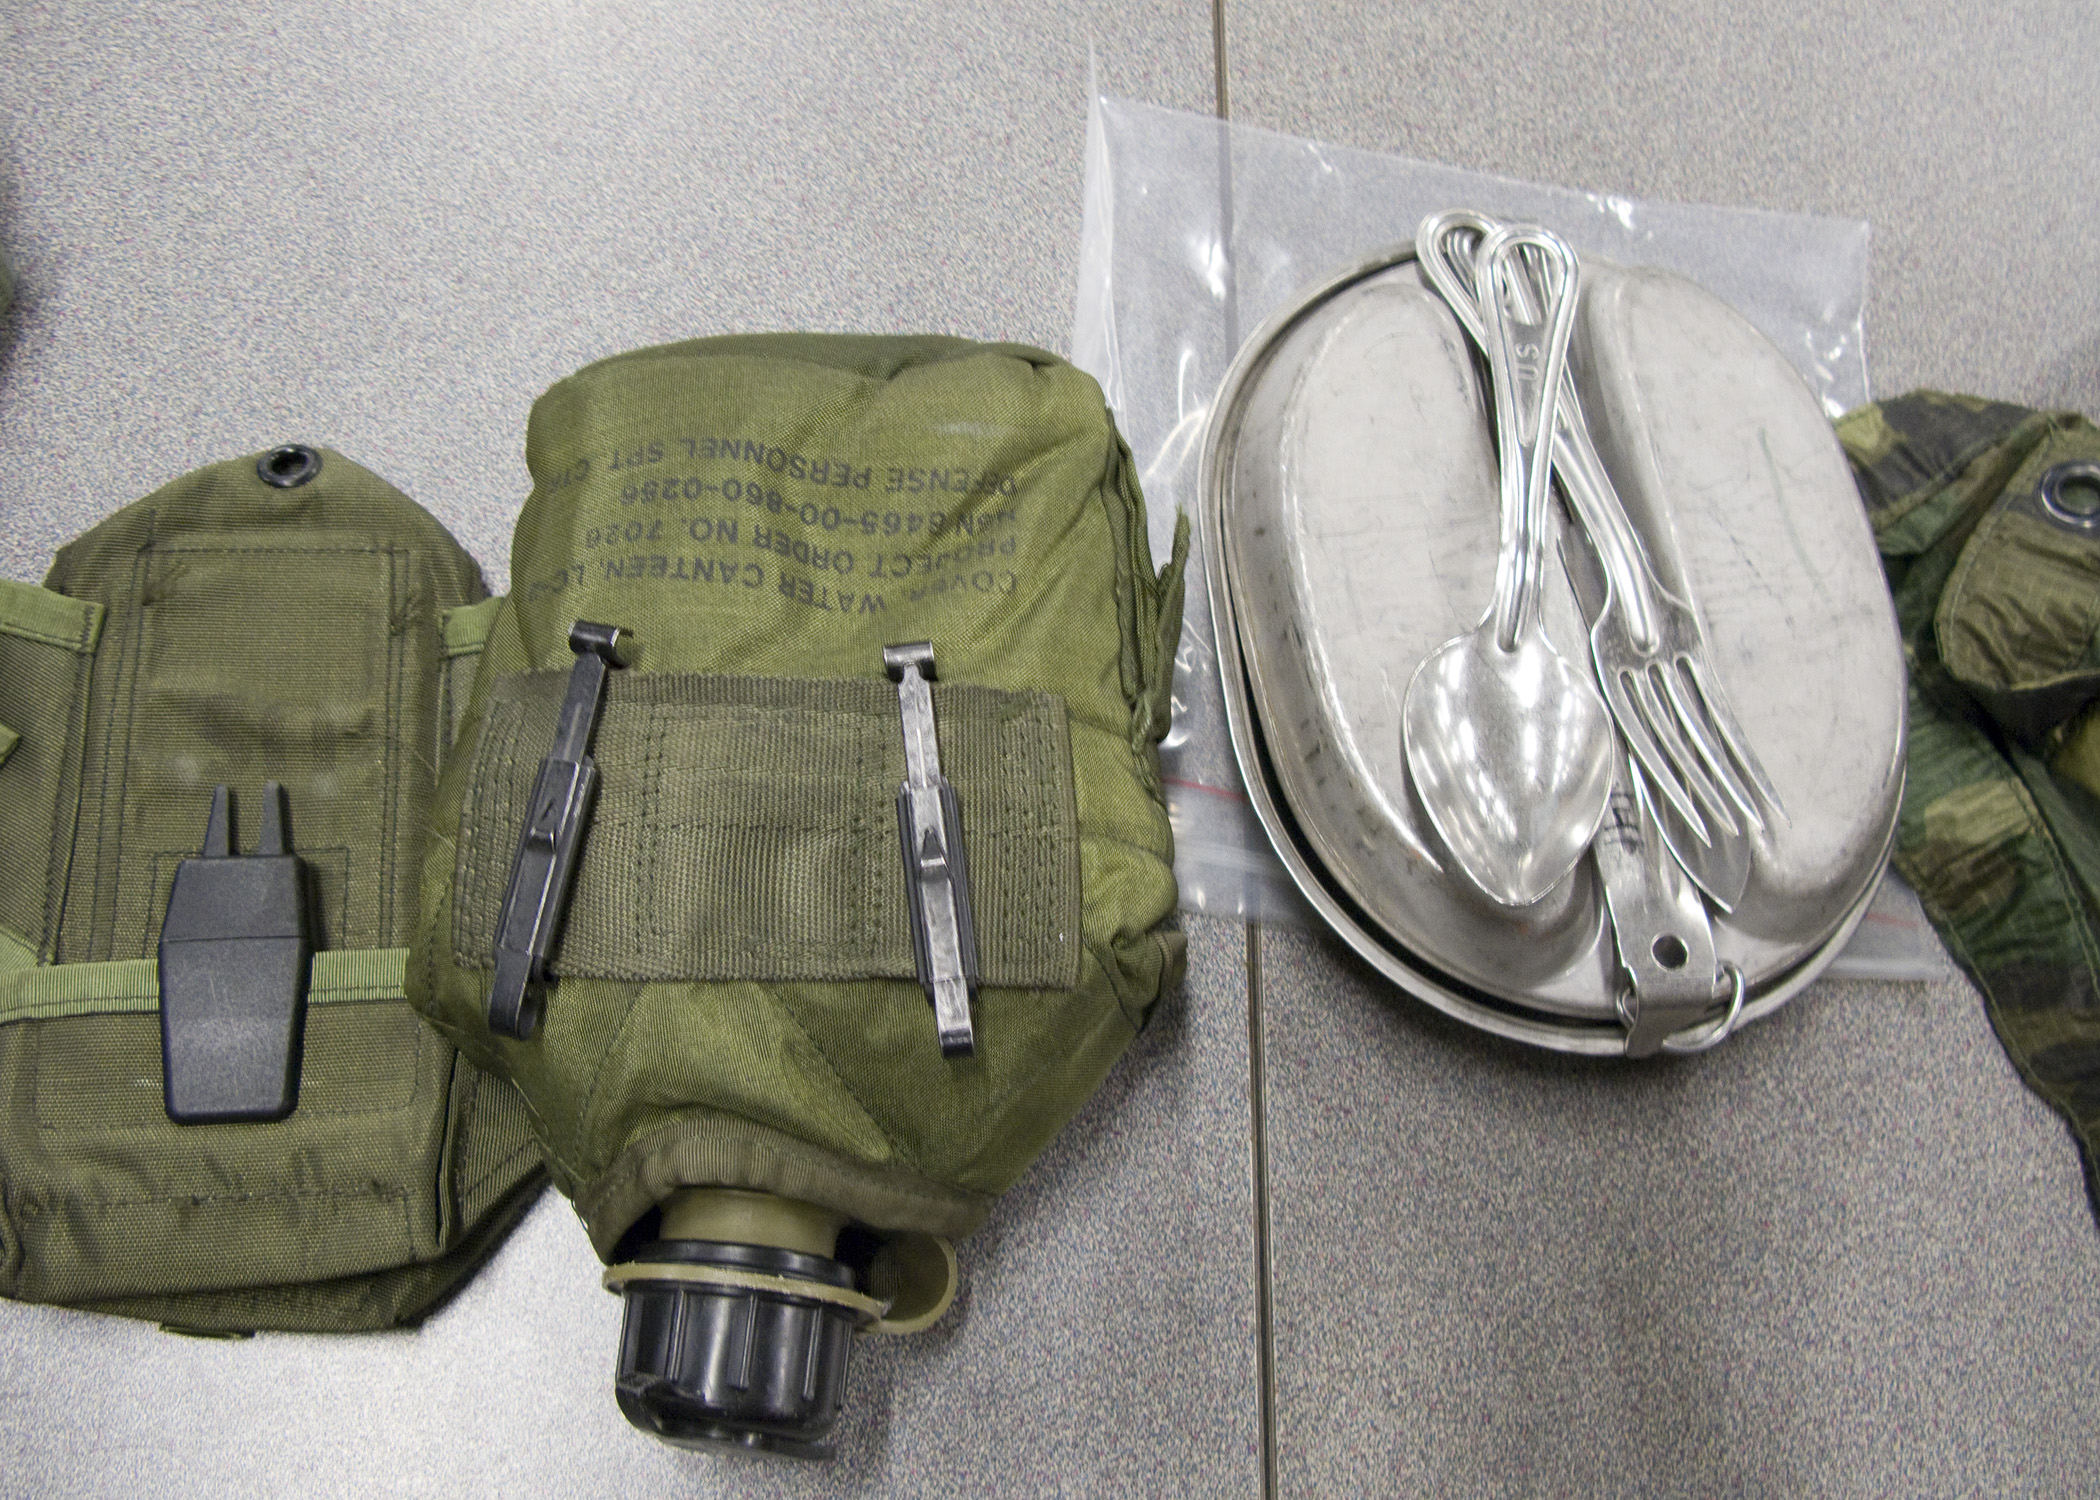
military, product, gun accessory, personal protective equipment